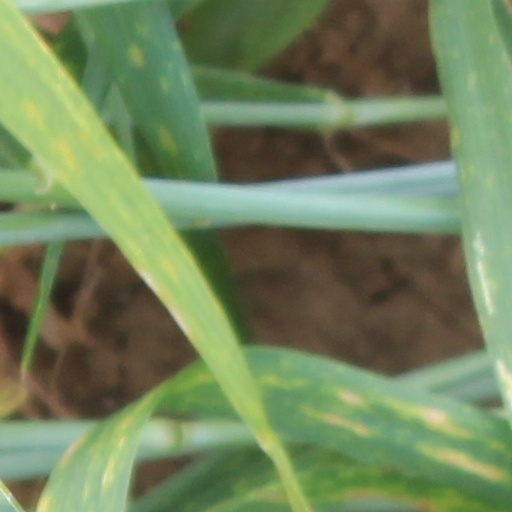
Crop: wheat